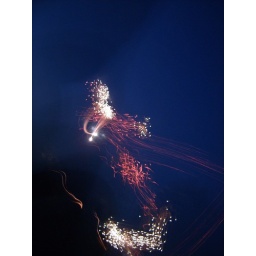
Saint-Briac-sur-Mer 2006, fireworks, i see a lady in a red dress with a flashlight.